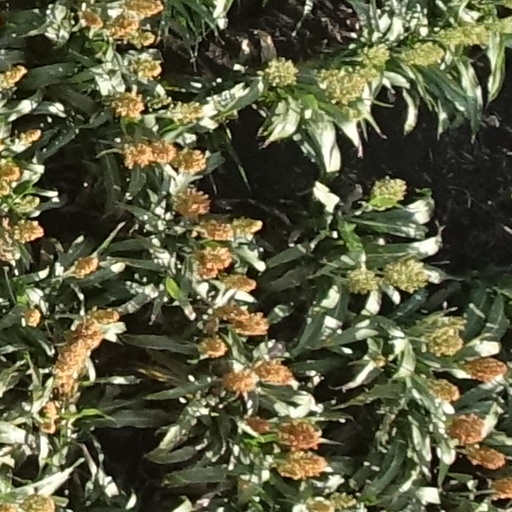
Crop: sorghum